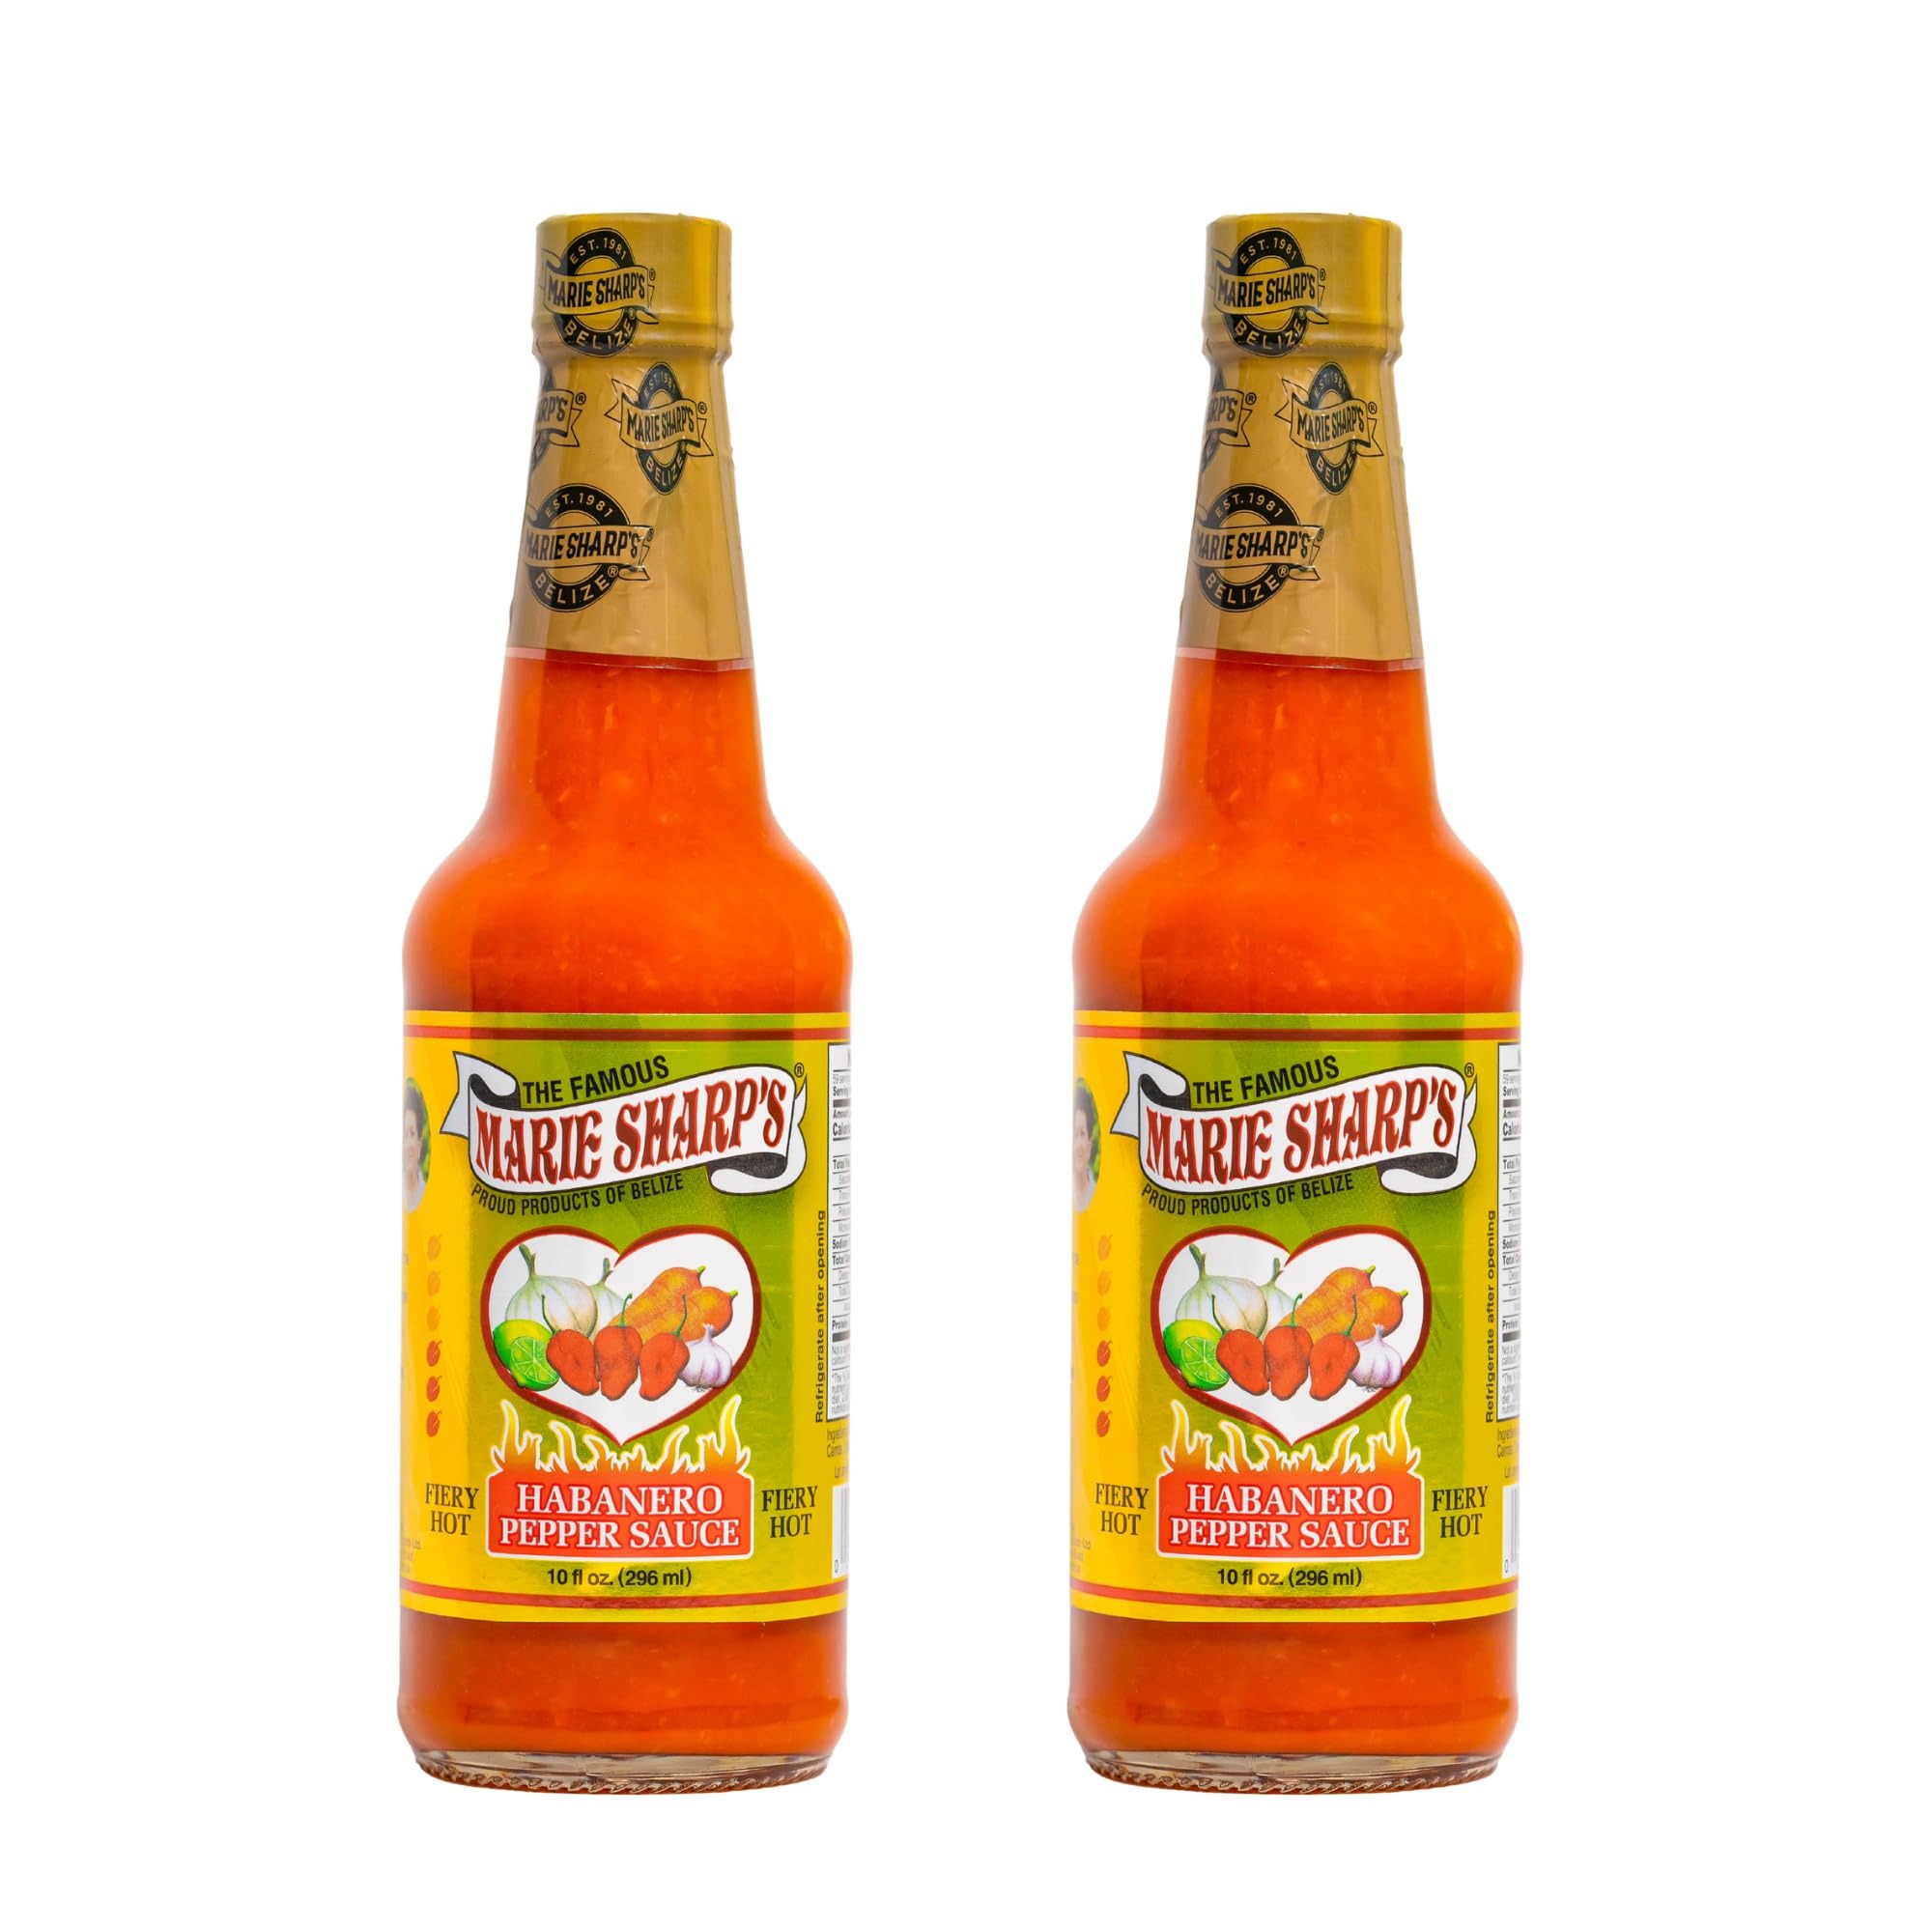
Item Name: Marie Sharp's Fiery Hot Sauce, 10 Ounce (Pack of 2)
Value: 20.128
Unit: Fl Oz

Price: 15